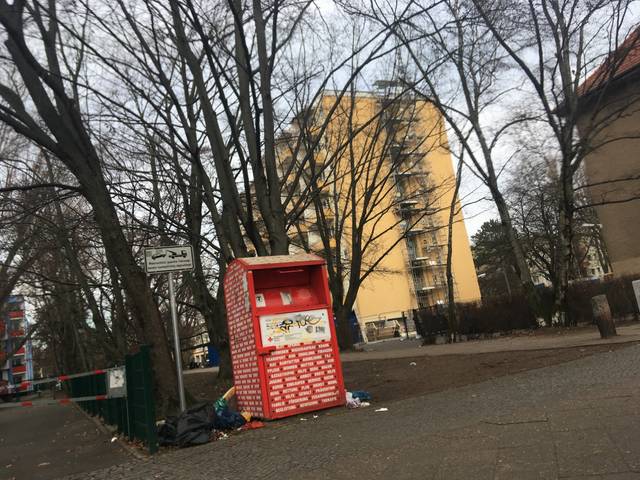
Region: Germany
Coordinates: 52.565, 13.368